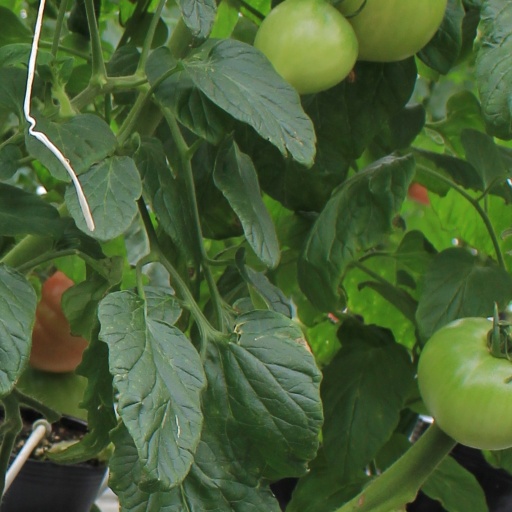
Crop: tomato